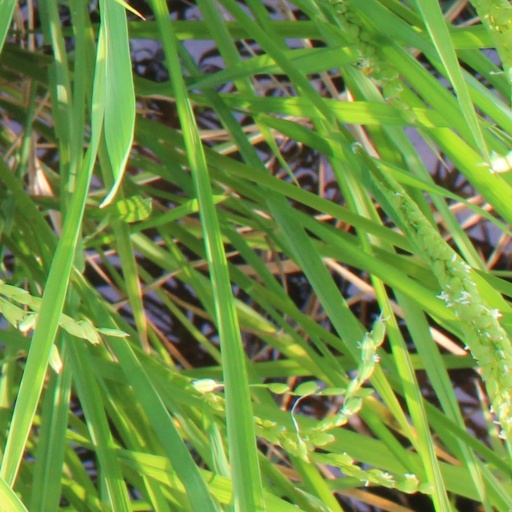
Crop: rice